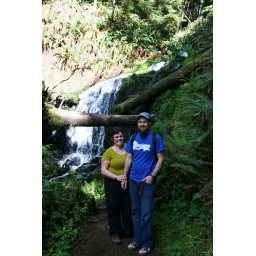
in the Redwoods on Howland Hill road outside of Crescent City, CA.A random girl begged to take our picture.